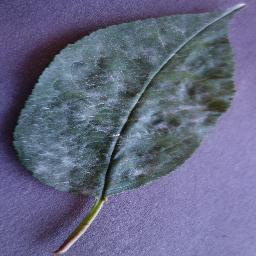
Label: Cherry___Powdery_mildew